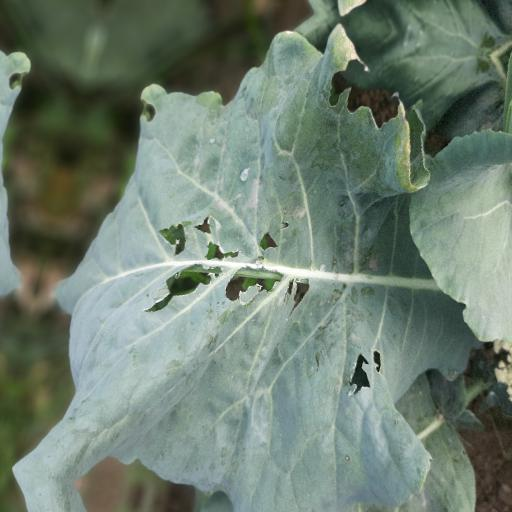
Label: Black Rot